Yuji Tanaka

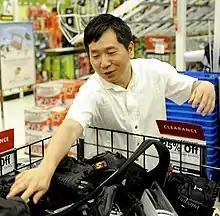
Tanaka on a tour of Kadena Air Base in 2012

is a Japanese comedian. He is best known as half of the "owarai" duo Bakusho Mondai along with Hikari Ota. He also played Mike in the Japanese dub of the Pixar movie "Monsters, Inc.", Br'er Fox in the Japanese dub of the Disney movie "Song of the South (special edition)", Shaun in the Japanese dubs of Shaun The Sheep Movie and , and Josh Valentine in the Japanese dub of "Godzilla vs. Kong". Tanaka was diagnosed with testicular cancer in 2000, but was successfully treated following surgery.